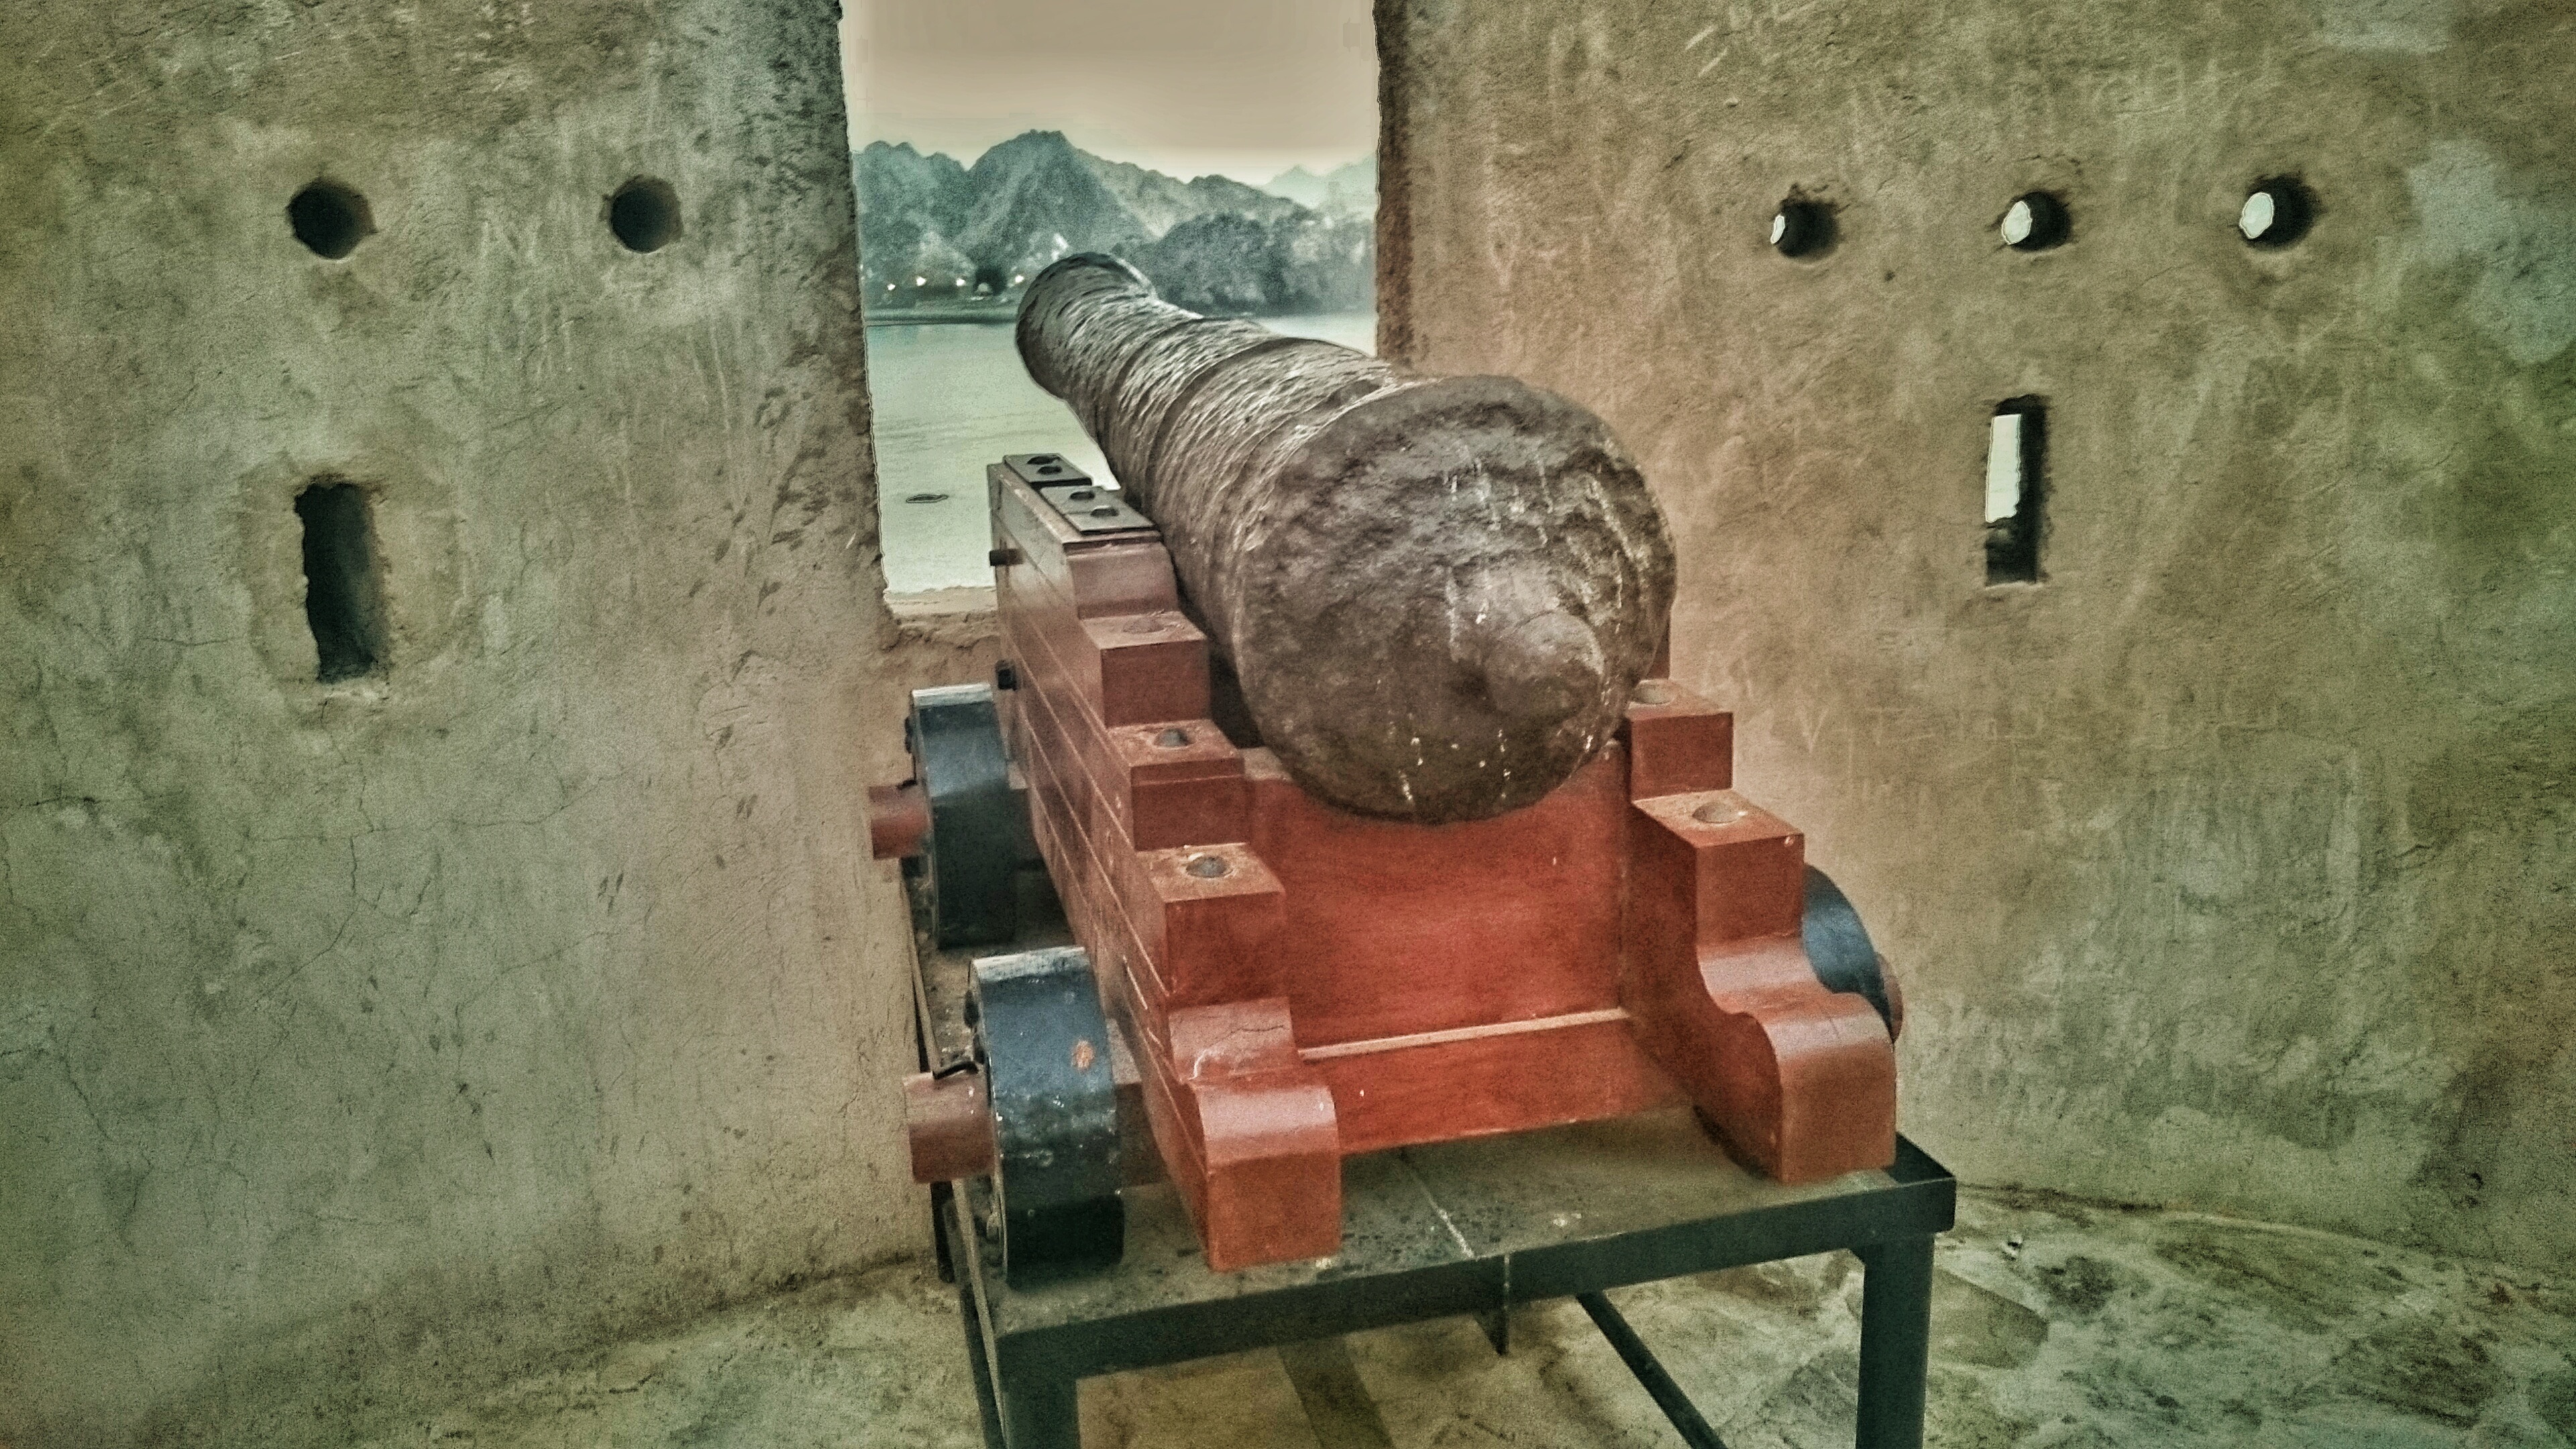
wood, wall, art, temple, man made object, ancient history